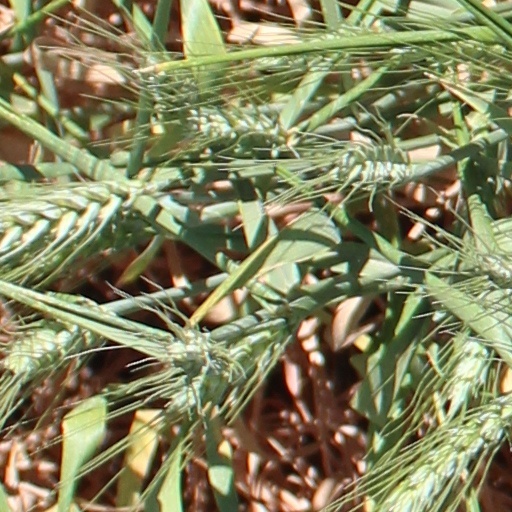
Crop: wheat